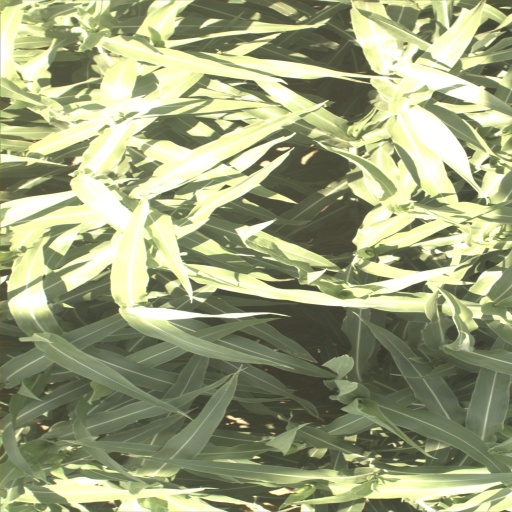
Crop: sorghum